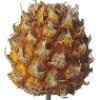
Label: pineapple_mini